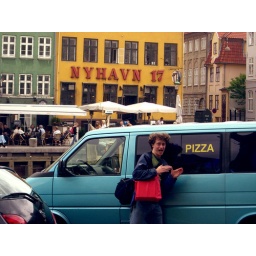
A pizza van in Copenhagen